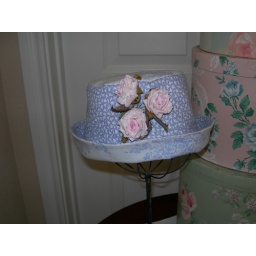
Cute baby bucket style hat with paper roses. Made by Mema for the doodlebug.